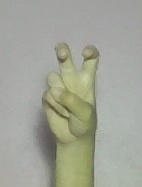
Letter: toot